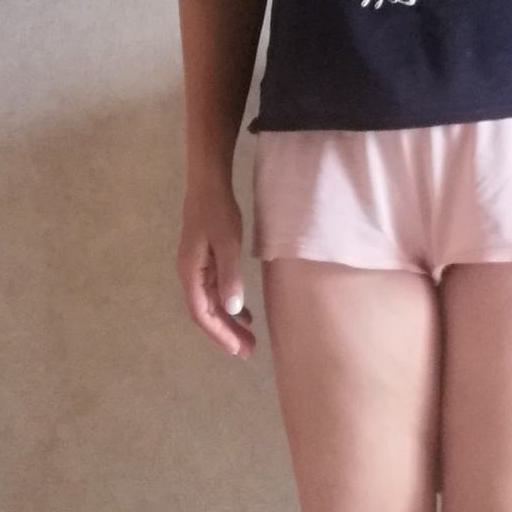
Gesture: no_gesture